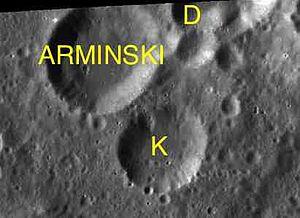
Arminski est un cratère d'impact sur la face cachée de la Lune. Le nom fut officiellement adopté par l'Union astronomique internationale en 1976, en référence à Franciszek Arminski.